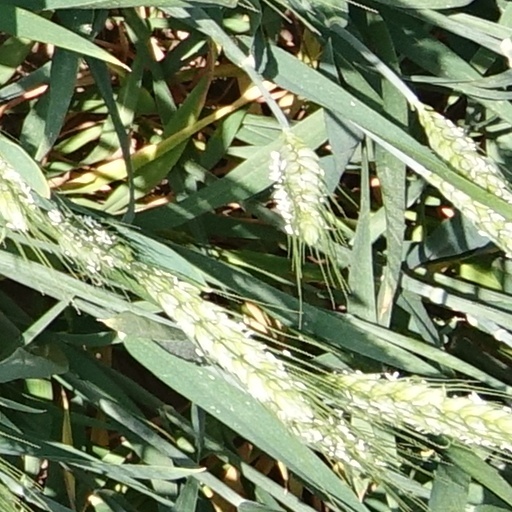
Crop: wheat